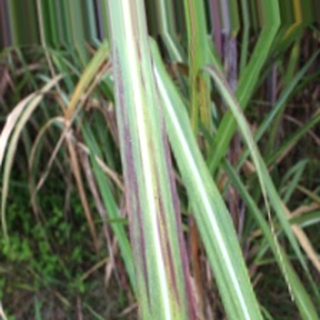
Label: sugarcane_bacterial_blight